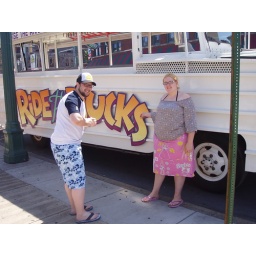
me and dan by duck boat car thing